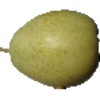
Label: Pear 1